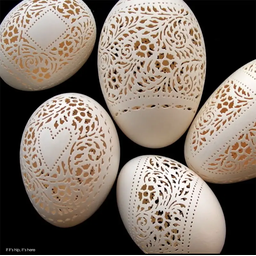
Label: eggshells